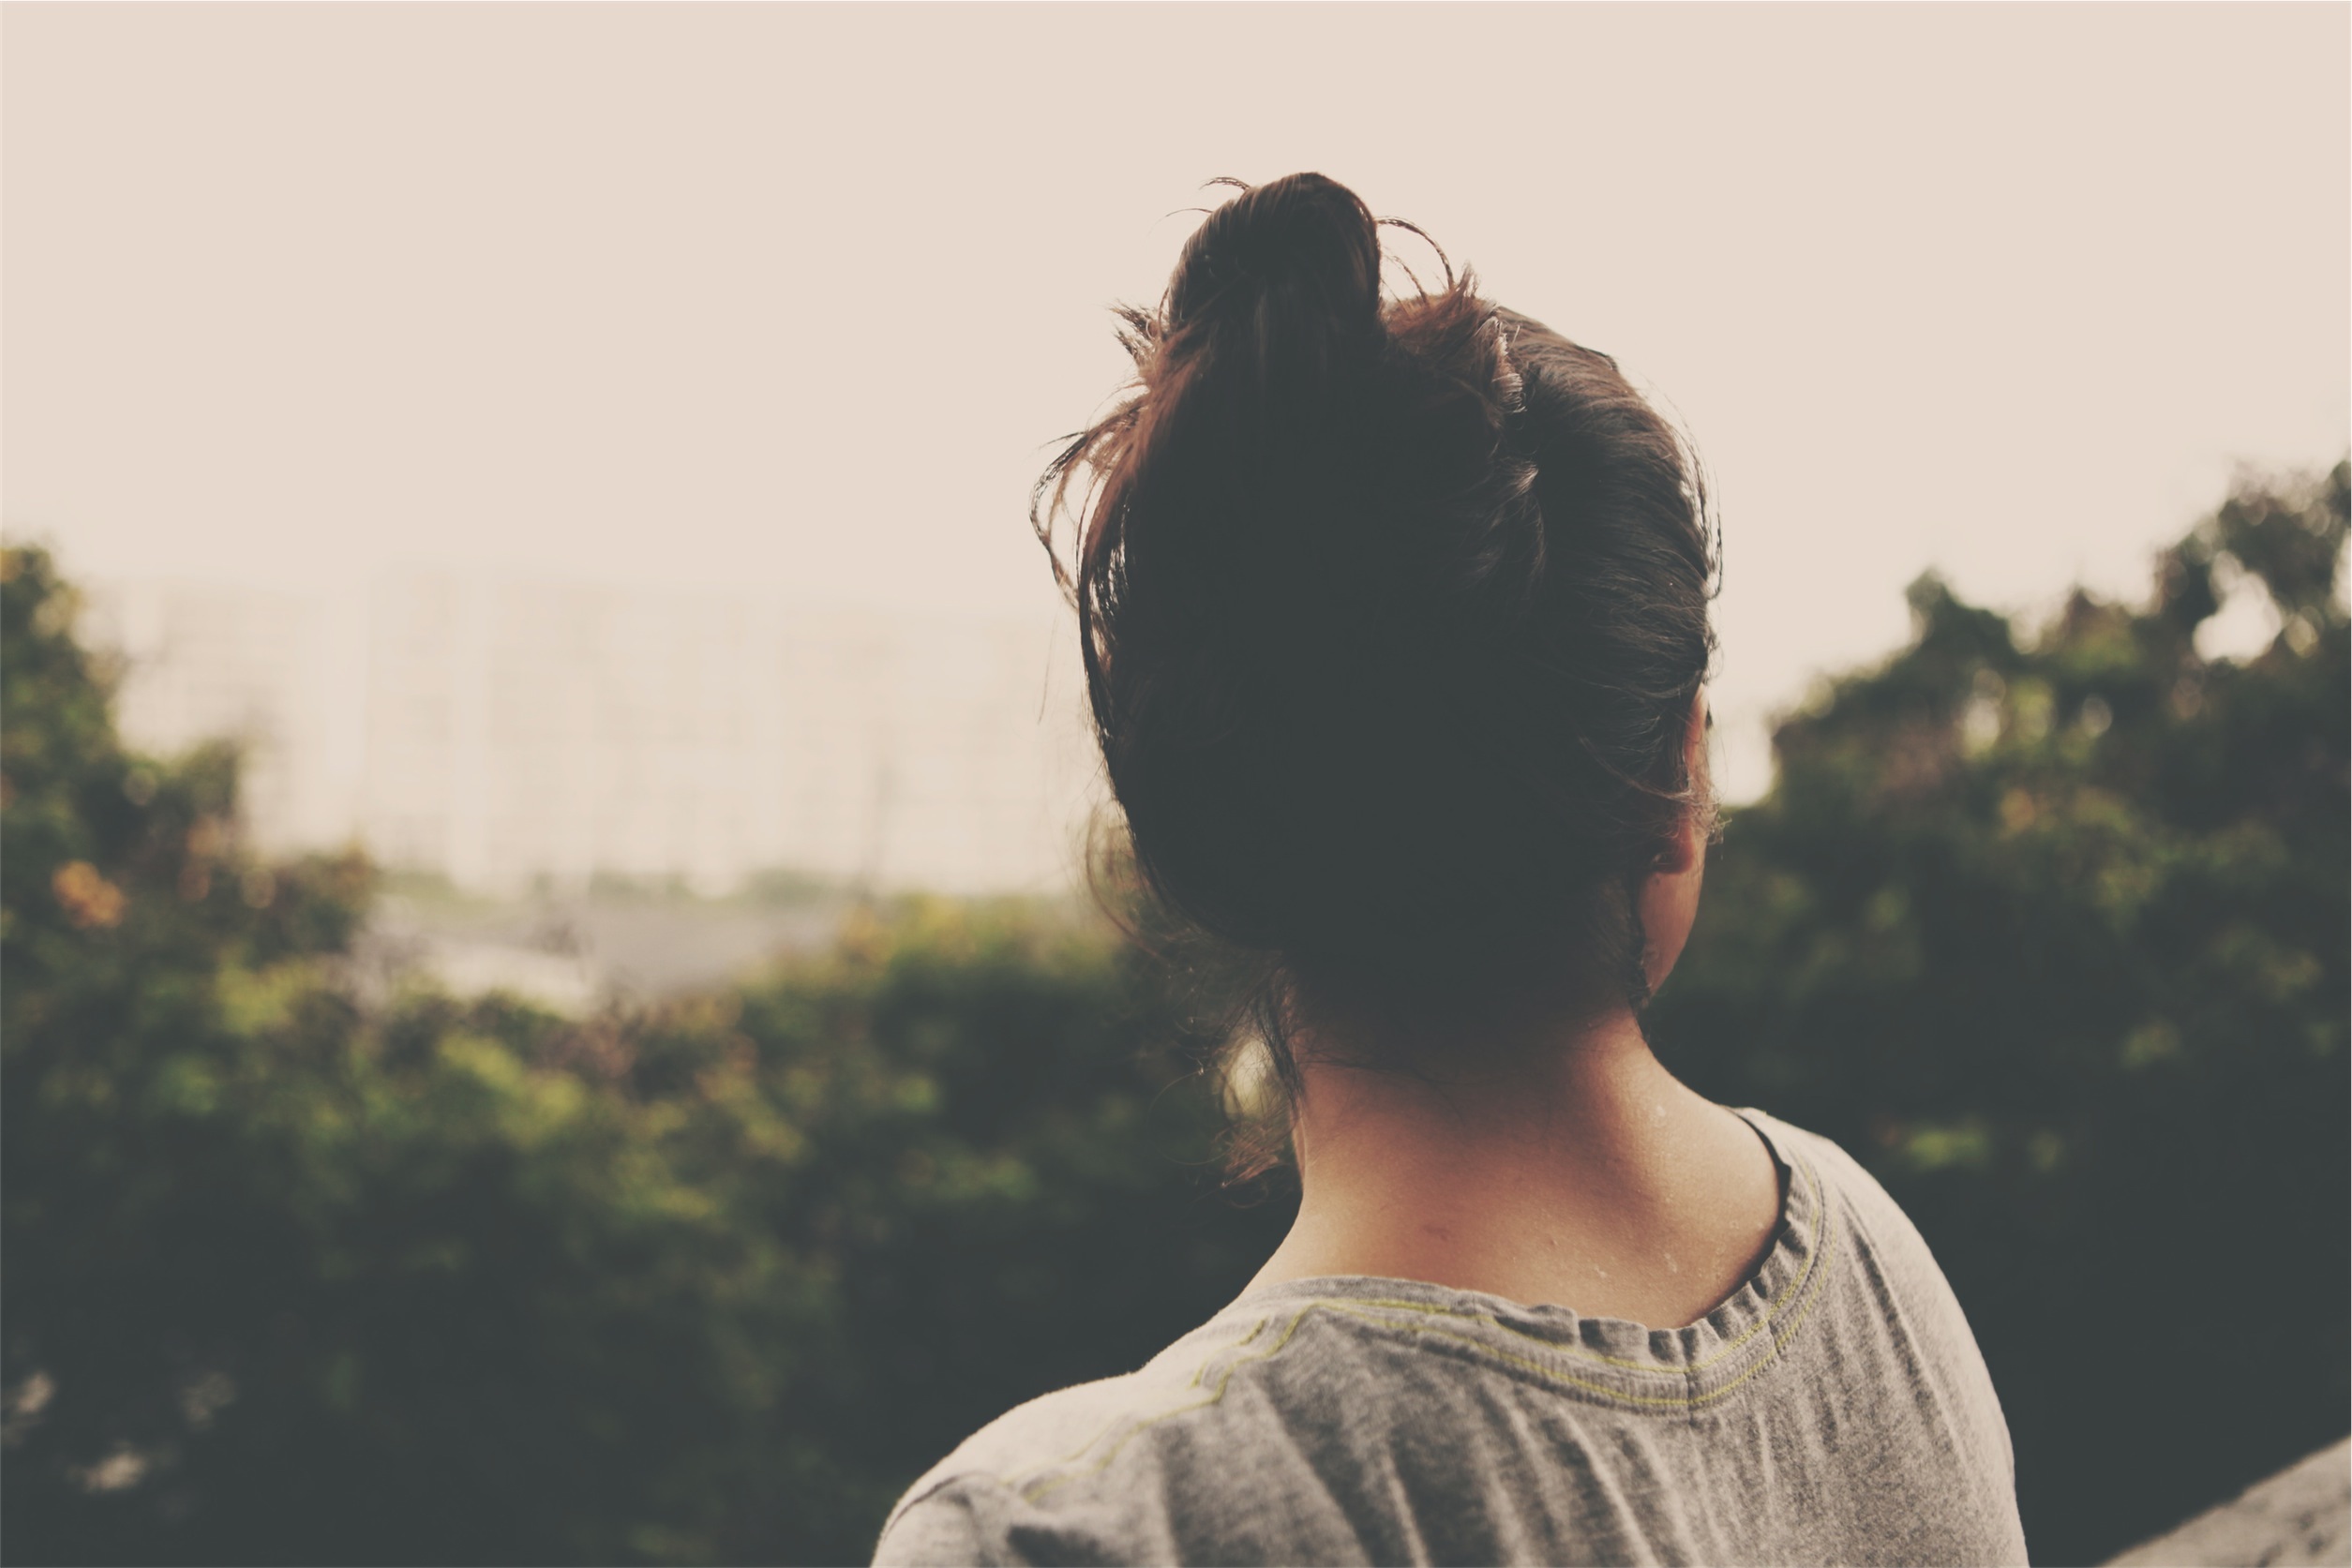
person, people, girl, woman, hair, photography, sunlight, brunette, portrait, model, young, spring, romance, black, hairstyle, bun, dress, eye, photograph, beauty, emotion, photo shoot, portrait photography